Safiuddin Ahmed

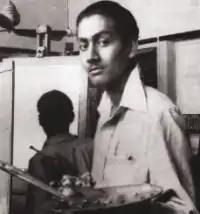
Ahmed in Calcutta Government School of Art in the 1930s

Ahmed was born on 23 June 1922, in Bhabanipur. His father, Matinuddin Ahmed, was a sub-registrar in the land office of the Government of Bengal and his mother, Bibi Jamila Khatun, was a housewife. Three generations of his family had lived in their paternal homestead in Bhabanipur. Ahmad's paternal grandfather, Aminuddin Ahmed, was a popular doctor in Bhabanipur. Aminuddin Ahmed was known as "Bachu Daktar" by the local residents. The road in front of his house was named "Bachu Daktar Lane" after Aminuddin Ahmed's death under the initiative of the "Kolkata municipality". Ahmed's father died when he was young. Bhabanipur was adjacent to shahebpara chaurangi. although people from different provinces lived in this area,majority of the inhabitants were culturally conscious Bengali Hindus and Muslims. Baliganj of south Kolkata was then in the suburbs, populated sparsely.